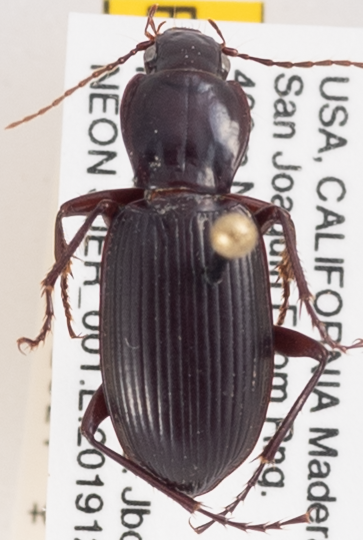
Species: Pterostichus panticulatus
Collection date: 2019-12-11
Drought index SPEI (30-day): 0.71
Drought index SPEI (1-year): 0.39
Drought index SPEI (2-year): -0.1